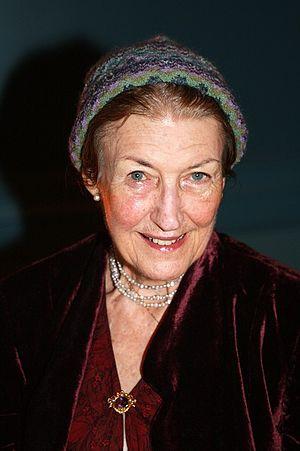
Shirley Hazzard, née le 30 janvier 1931 à Sydney et morte le 12 décembre 2016 à Manhattan, est un écrivain, auteur de romans et d'essais. Elle détient les citoyennetés britannique et américaine mais elle aime revendiquer également ses origines australiennes.